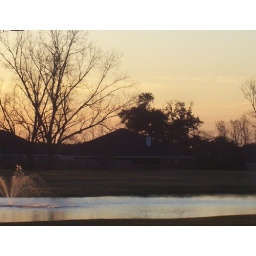
The rising sun tints the sky and the water in the fountain